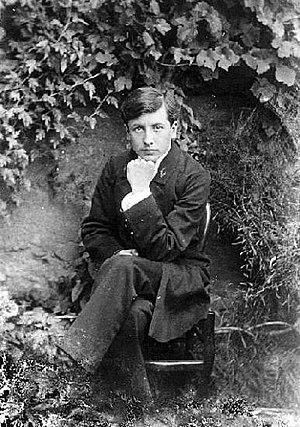
Lain-Fournier, photo prise en septembre 1905 à la Chapelle d'Angillon. cf. [1]